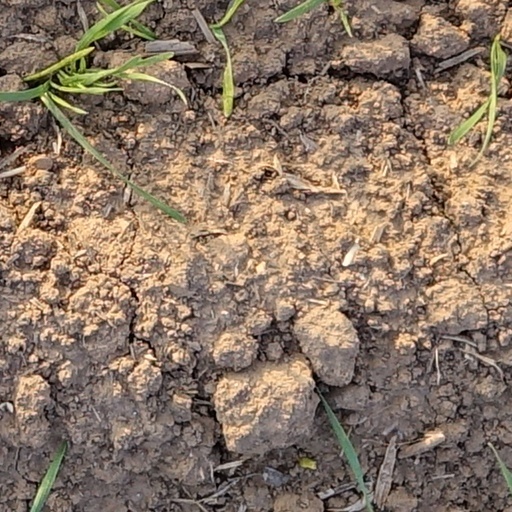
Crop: wheat